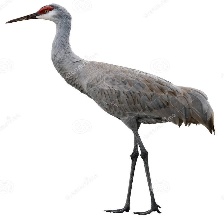
Species: SANDHILL CRANE
Scientific name: GRUS CANADENSIS
ImageNet parent category: crane